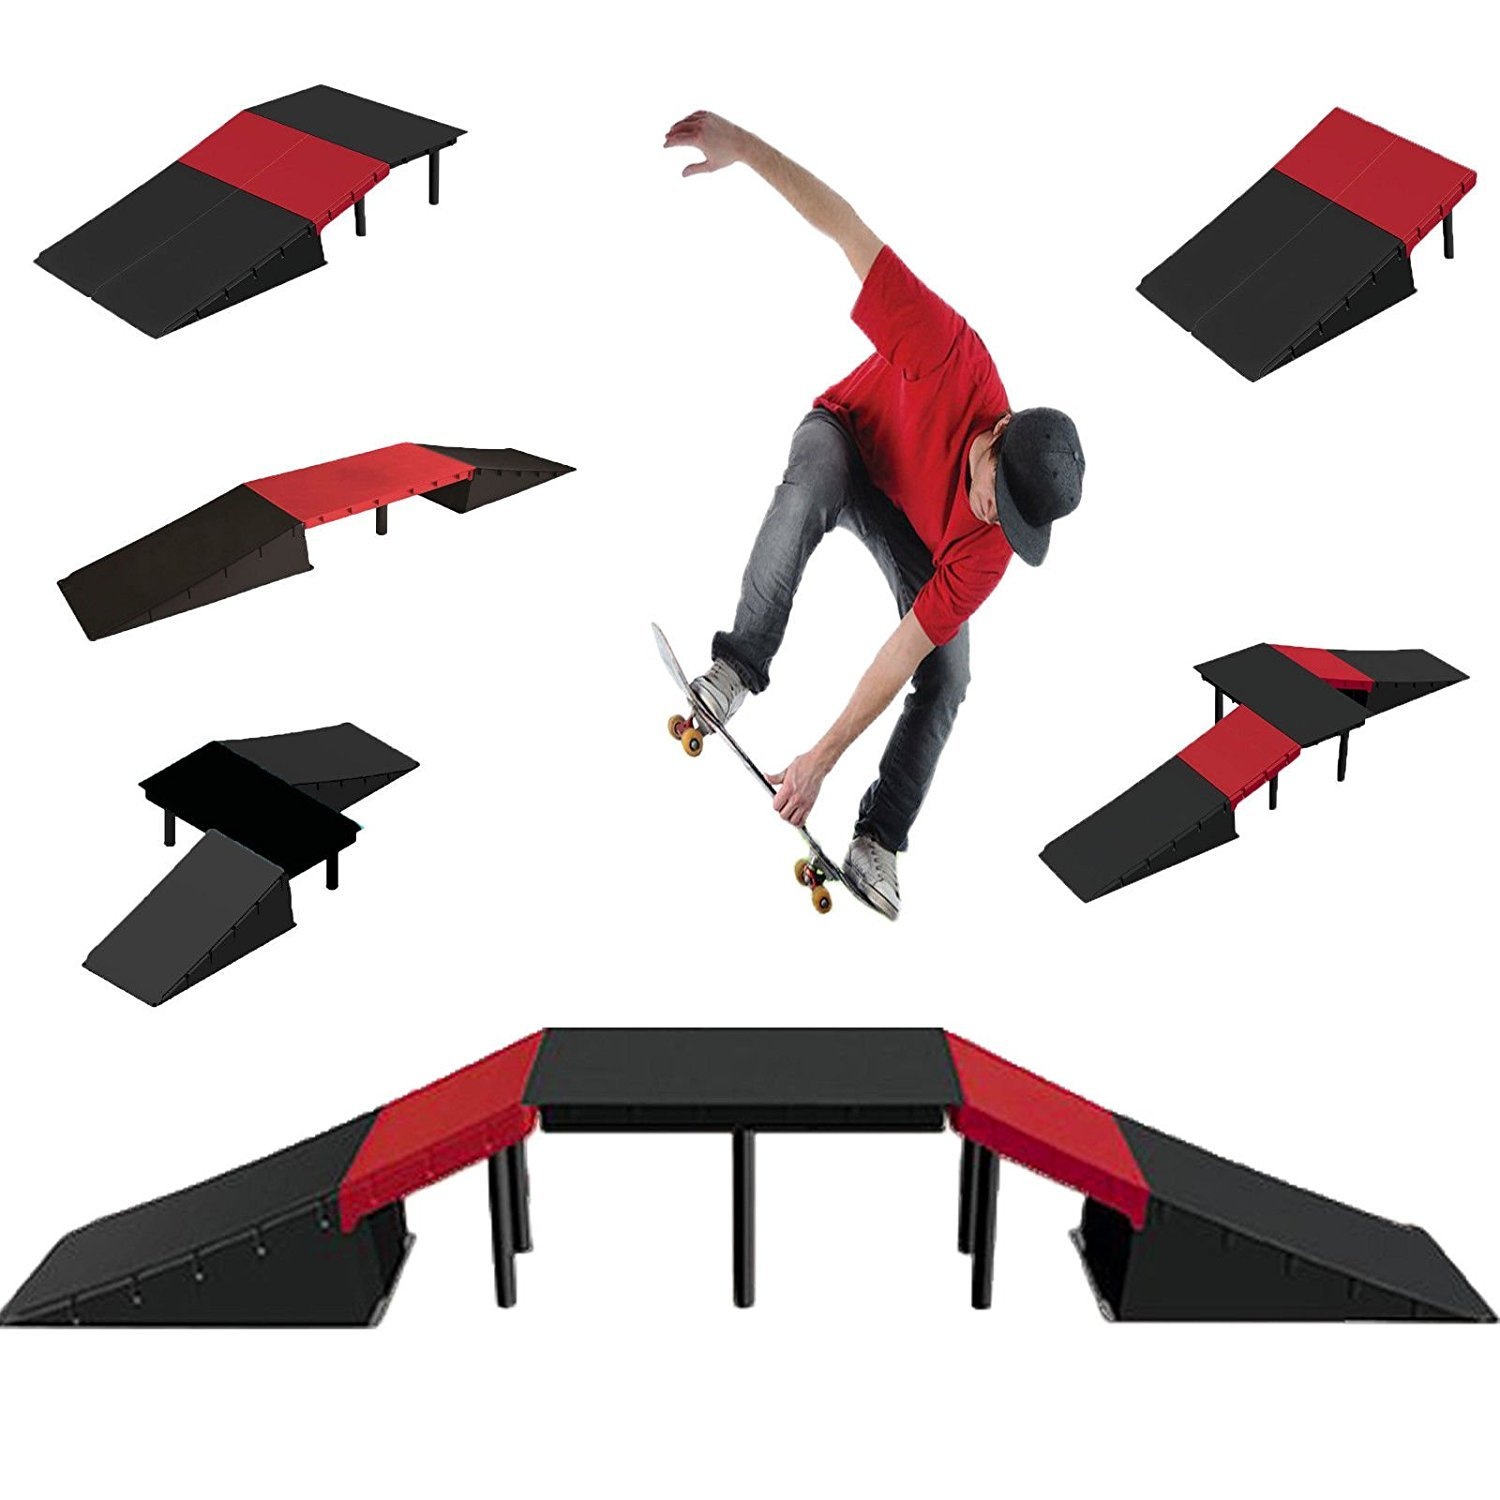
GEEZY 6 in 1 Skate Ramp Set For Scooter Skateboard Stunt Bike Inline Roller Skates BMX
Imagine your disaster in 6 different ways! Get the craziest stunts on this 6 in 1 Skate ramp. You can put it together in 6 ways, for even more skate fun! The ramps and the platform are made of durable plastic and the frame of powder coated steel. The first material ensures that this skater ramp can handle heavy shocks and the second gives optimal support. The whole thus forms a sturdy and stable skate ramp to fully benefit from. Suitable for skateboards, BMX bikes, inline skates and RC vehicles. This set consists of: 2 ramps, 1 platform, 2 slopes, 3 short support tubes, 3 long support tubes, 4 support tubes for the slopes, 8 masonry screws and instructions. Overall size 179.2 cm /L/ x 25 cm /W/ x 26.7 cm /H/.
Brand: GEEZY
Category: Sporting Goods > Outdoor Recreation > Skateboarding > Skate Ramps